AGM-28 Hound Dog

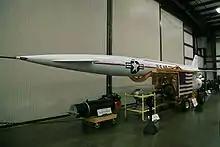
Display missile at the New England Air Museum, Connecticut.The black cylinder below represents the W-28 nuclear warhead.

All of the surviving missiles are located in the contiguous United States.